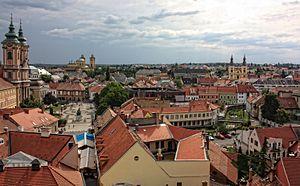
Eger [ˈɛɡɛɾ] est une localité de Hongrie, ville de droit comital et chef-lieu du district d'Eger et du comitat de Heves. Elle est située dans le nord du pays, à l'est des monts Mátra et au sud du Bükk. Sa population s'élevait à 58 274 habitants en 2006.